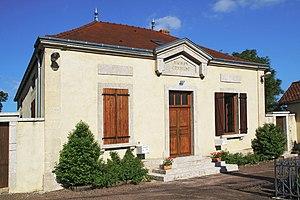
Mairie d'Avosnes
Avosnes est une commune française située dans le département de la Côte-d'Or en région Bourgogne-Franche-Comté. Les gentilés sont Avosnien et Avosnienne.